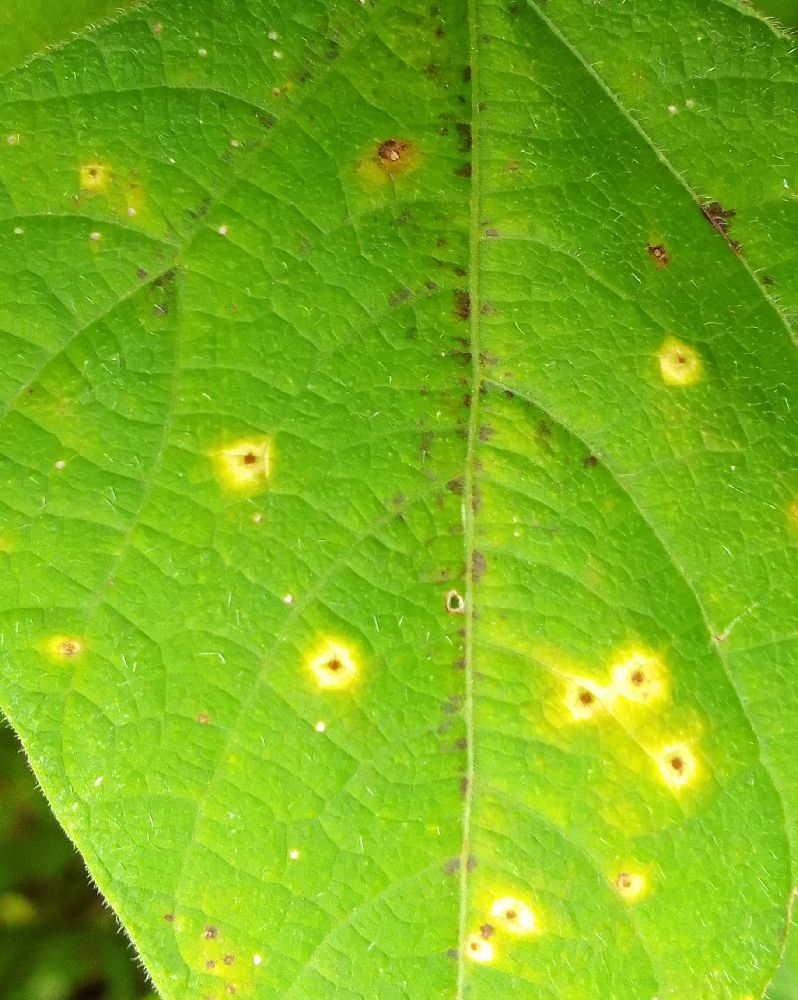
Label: rust